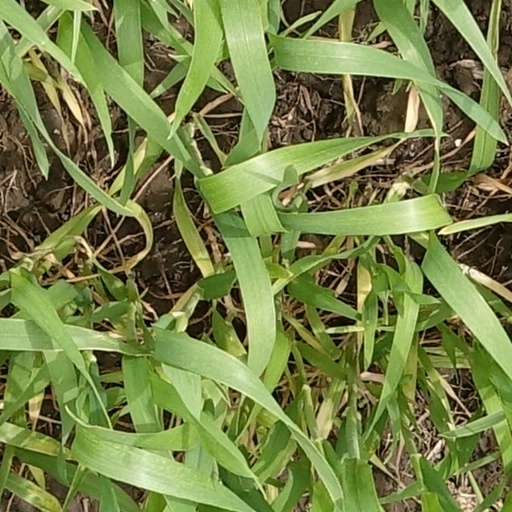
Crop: wheat